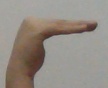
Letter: haa